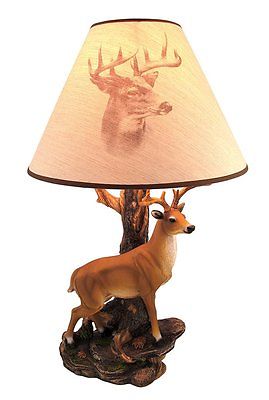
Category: lamp